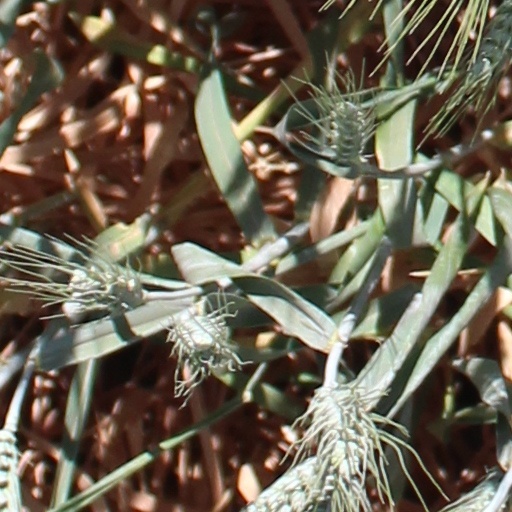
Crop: wheat